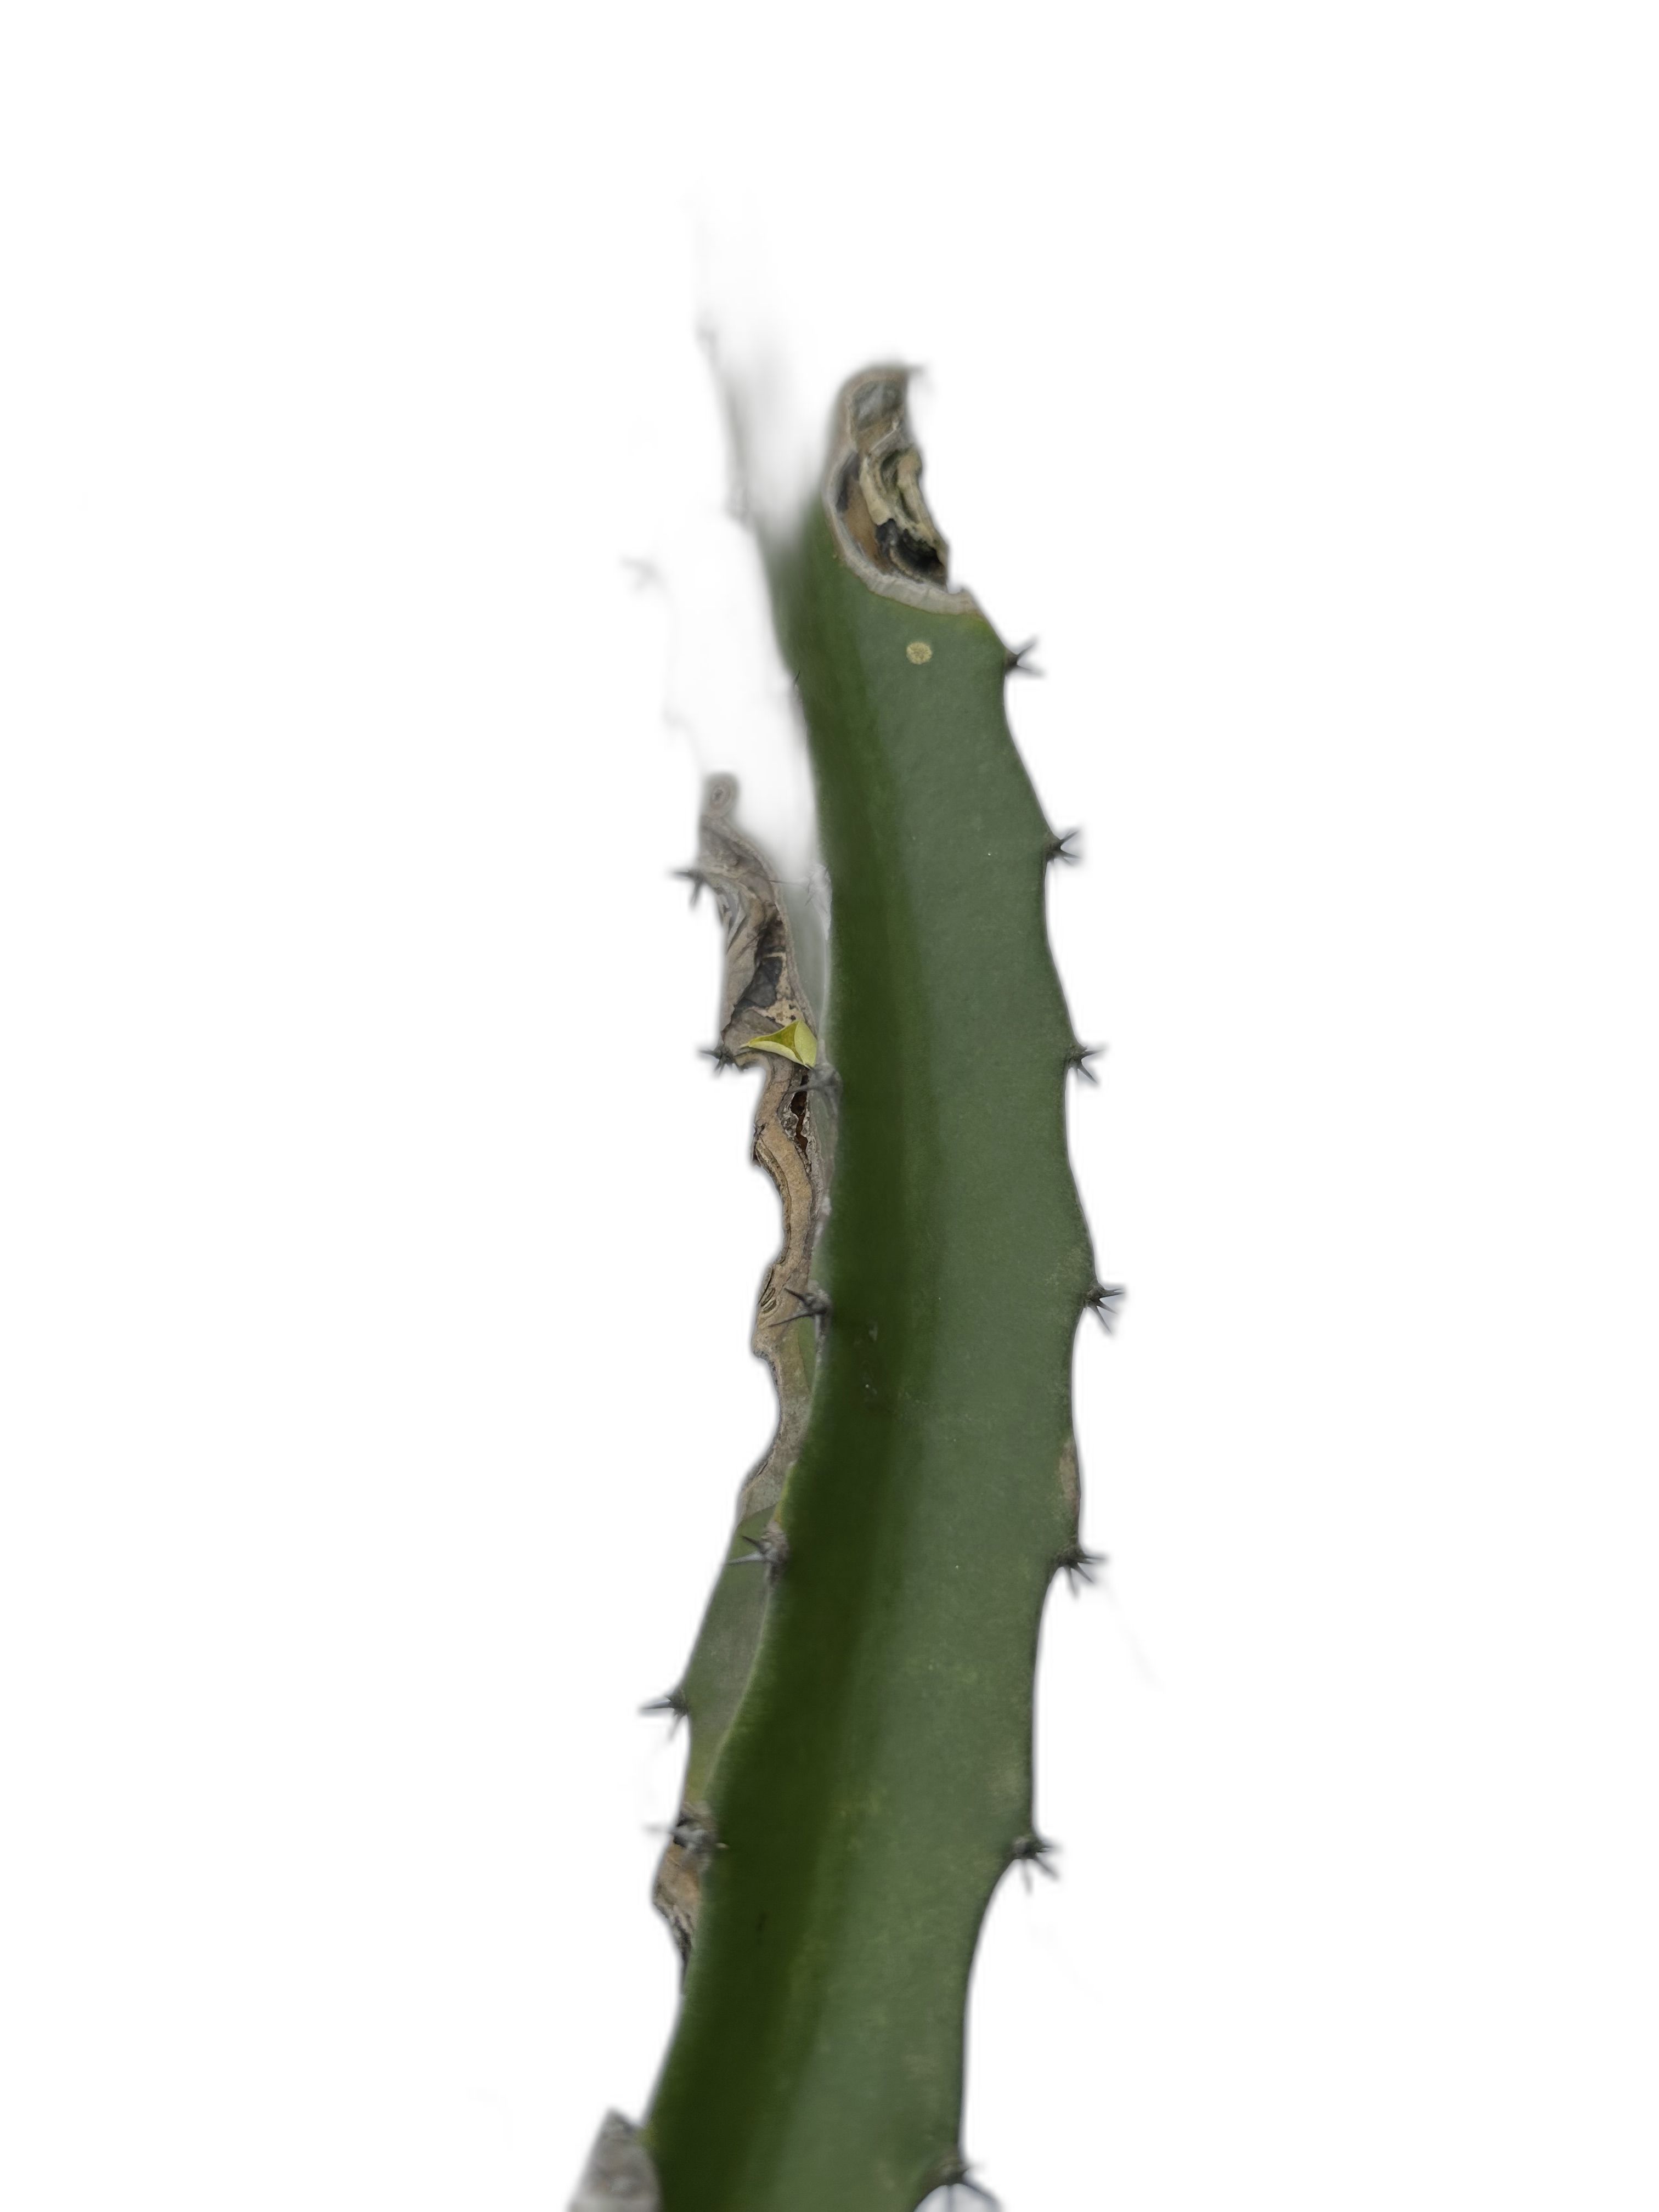
Label: Good leaf